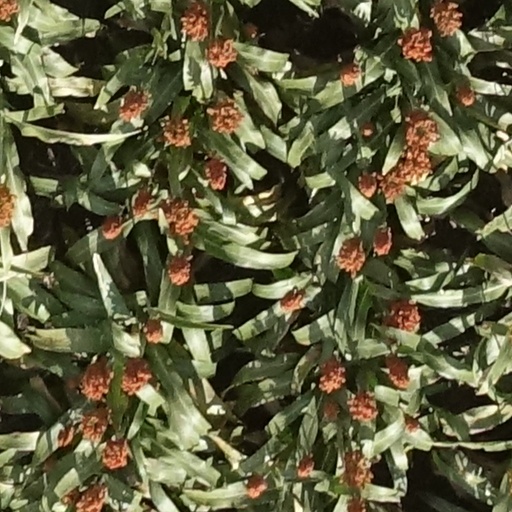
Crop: sorghum